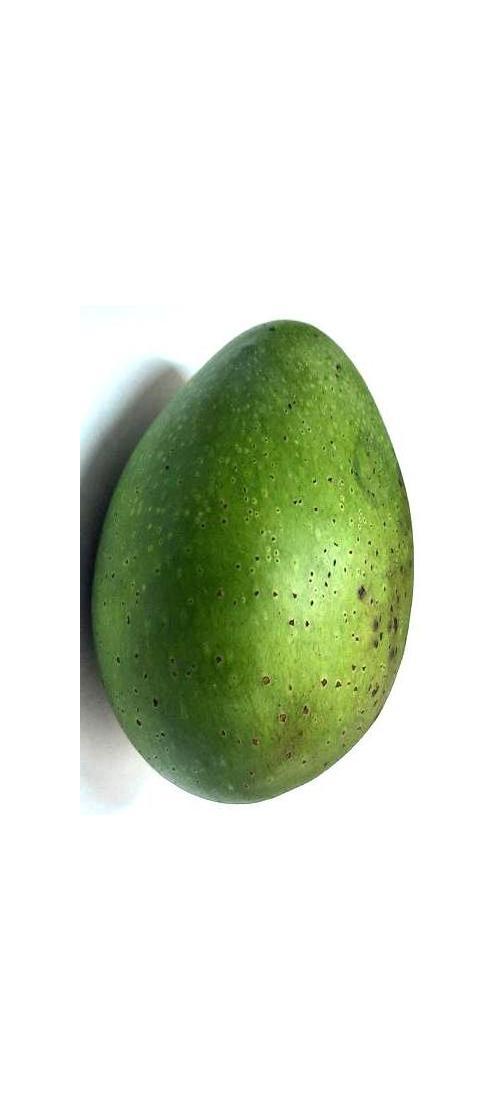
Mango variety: Ashshina Zhinuk